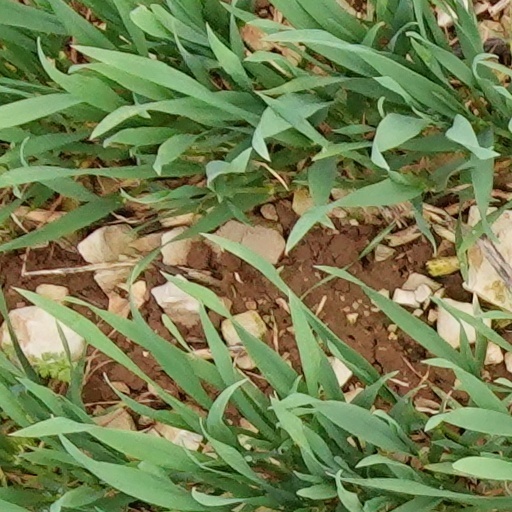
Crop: wheat